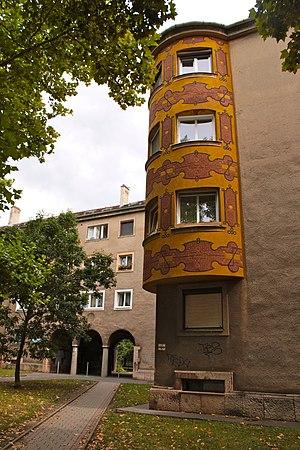
Immeuble de style realisme socialiste avec sgrafitto Murális díszítés. (Medveczky Jenő, 1955). Az épületet típusterv felhasználásával Schmidl Ferenc tervezte - Magyarország, Fejér megye, Dunaújváros, Kossuth Lajos utca 27/a zárt erkélye
Dunaújváros est une ville de Hongrie centrale, le long du Danube, dans le comitat de Fejér. En 2001, la population est de 53 626 habitants.